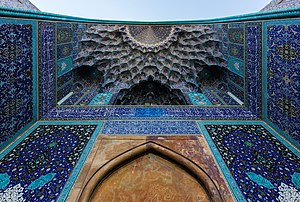
Stalaktithvælving / Galleri
En stalaktithvælving er en type hvælving der er udformet så den minder om stalaktitter, drypsten. Den forekommer især i arabisk-islamisk bygningskunst.